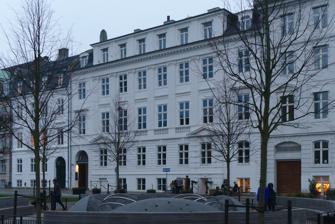
Building: Sankt Annæ Plads 11
Country: Denmark
Year built: 1801
Building in Copenhagen, Denmark Sankt Annæ Plads The house seen from the other side of the canal General information Location Copenhagen , Denmark Coordinates 55°40′55.44″N 12°35′25.54″E / 55.6820667°N 12.5904278°E / 55.6820667; 12.5904278 Completed 1801 Design and construction Architect(s) Jørgen Henrich Rawert Sankt Annæ Plads 11 is a Neoclassical property located on the north side of Sankt Annæ Plads in central Copenhagen , Denmark . It was built in 1801 to design by city architect Jørgen Henrich Rawert and was listed on the Danish Registry of Protected Buildings and Places in 1918. Bruun & Stengade, a fashion brand, is based on the third floor. History 18th century In the new cadastre of 1756, the property was listed as No. 1756 71 R 2 in St. Ann's East Quarter (Sankt Annæ Øster Kvarter).. On Christian Gedde's map of St. Ann's East Quarter , it was marked as No. 308. 19th century Jørgen Henrich Rawert Sankt Annæ Plads 11 was built in 1801 by city builder Jørgen Henrich Rawert for his own use. He had already built the property at Sankt Annæ Plads 5 a few years earlier and had lived there until 1797 when he moved to an apartment at Borgergade 25. Rewert does not seem to have moved to No. 11 after it was completed but instead moved to Amaliegade 3 in 1802. Then in 1805, he seems to have briefly lived in the building at No. 11 before moving back to Borgergade 25. In the new cadastre of 1806, the property was listed as No. 112. It was by then still owned by Rawert. The merchant and shipowner Erich Erichsen lived in the building from 1811 and until his death in 1837. He had completed the more extravagant Erichsen Mansion on Kongens Nytorv in 1801 but had to move after he went bankrupt during the economic crisis that followed the war with England. Haagen Mathiesen At the time of the 1834 census, No. 112 was home to four households. Carl Adolph Rothe , a counter admiral, resided on the ground floor with his wife Benedichte, their seven children (aged 10 to 23), two male servants and two maids. Haagen Mathiesen , a Norwegian businessman and ship-owner, resided on the first floor with his "housekeeper" and de facto spouse  Anne Bue (1783–1853) and two of their four children. One of the children,  Louise, aged 19, would some 30 years later marry a future owner of the property. Another daughter, Julie, lived there with her husband Isaac Pierre Larpent (a medical doctor) and their two children (aged one and two). Adolph Callisen , a military surgeon and professor of medicine, resided on  the second floor with his wife Julie Callisen (née From),  their six children (aged 11 to 19), a governess, a male servant and two maids. Jørgen Rasmusen, a ship furnishings retailer, resided in the basement with his wife Magrethe Rasmusen	 and their two children (aged 14 and 21). Peter Jürgen Pohlmann, a 39-year-old shoemaker, resided in the building with his wife Ana Maria Pohlmann, a 24-year-old foster son, a nine-year-old nephew and a six-year-old niece. Carl Moltke's living room. At the time of the 1840 census, No. 112 was home to 49 residents. Adolph Carl Peter Callisen and Haagen Mathiesen were still residing with their families in two of the apartments. Carl Moltke , director of Rentekammeret, resided in the third apartment with his wife Anne Malvine Moltke (née Simons), their three children (aged seven to 15), the tutor Ernst Ludvig Goske, a governess, a nanny, a female cook, two male servants and two maids. The building was before 1845 acquired by Joseph Carl, Count Reventlow Criminil, president of the Slesvig Holsteen-Lauenborgske Canvellie, who by then resided in one of the apartments with his wife Charlotte (née Grevinde Platen Hallermund), 43-year-old Baronesse Adeline Blome and a staff of 10 people. Ancker Wilhelm Frederik von Bornemann, a retired Supreme Court justice, resided in another apartment with his wife Harriet (née Parsons), a housekeeper, a female cook, a maid, a male servant and a caretaker. Adolf Ludvig Køppen (1804-1873), a retired royal librarian and professor of history, resided in the building alone. Peter Petersen, a royal lackey and tavernkeeper, resided in the building with his wife Johanne Giertrud Hansen, their two children (aged 4) and two lodgers. Rasmus Mathiesen Arreboe Hansen, a shoemaker and the building's concierge, resided in the basement with his wife Susanne Anna (née Forbach). No. 11 on an old photo At the time of the 1850 census, Bornemann was still residing with his family in the ground floor apartment (1763-1854). Cosmus Bornemann (1806-1877), Bornemann's son, a judge in Den kongelige Landsoverret samt Hof- og Stadsret and the owner of the property, resided on the second floor. He lived there with Sigfrid Victor Scheel. Daniel Olsen, a manufacturer, resided in the garret with his wife Emilie Jakkobsen and their five-year-old son. Petter Pettersen and Rasmus Mathiesen Aneboe Hansen were also still based in the basement. The latter had by then become a master shoemaker and a tenant in his own right /instead of Petersen's lodger). Cosmus Bornemann was first time married to Wilhelmine Constance Walterstorff (1934-1881) with whom he had five children. He was later second time married to Louise Nicoline Mathiesen, a daughter of Haagen Mathiesen (cf. the 1834 and 1840 census). Their son Cosmus Von Bornemann (1857-1911) lived with his wife Juliane Louise Anker (1864-1929) in the apartment on the second floor wieh their son Ove Henrik Cosmus von Bornemann. in 1804. At the time of the 1906 census, he and his family still lived in the same apartment. At the 1915 and 1919 census, Ove Bornemann is registered as a resident of the ground floor apartment. Architecture The building consists of three storeys over a high cellar and is eight bays wide. The six central bays are flanked by pilasters on the two upper floors. Decorative elements include triangular pediments over the 2nd and 7th window of the first floor and balustrades under the four central windows of the second floor. The two slightly recessed, outer bays are wider than the other and the one at the western end of the building has an arched gateway while the first floor window at the eastern end of the building is placed in am arched niche to promote an impression of symmetry. The six-bay dormer in the roof is a later addition. The complex also comprises a side wing that projects from the rear side of the building and a rear wing. The entire complex was listed on the Danish Registry of Protected Buildings and Places in 1918. The design of the facade closely resembles that of Rewert's building at No. 5, except that it is one bay wider and only has one gateway. Today Café No. 11 is located in the high cellar while the rest of the building is offices. Bruun & Stengade, a fashion company, is based on the third floor. References